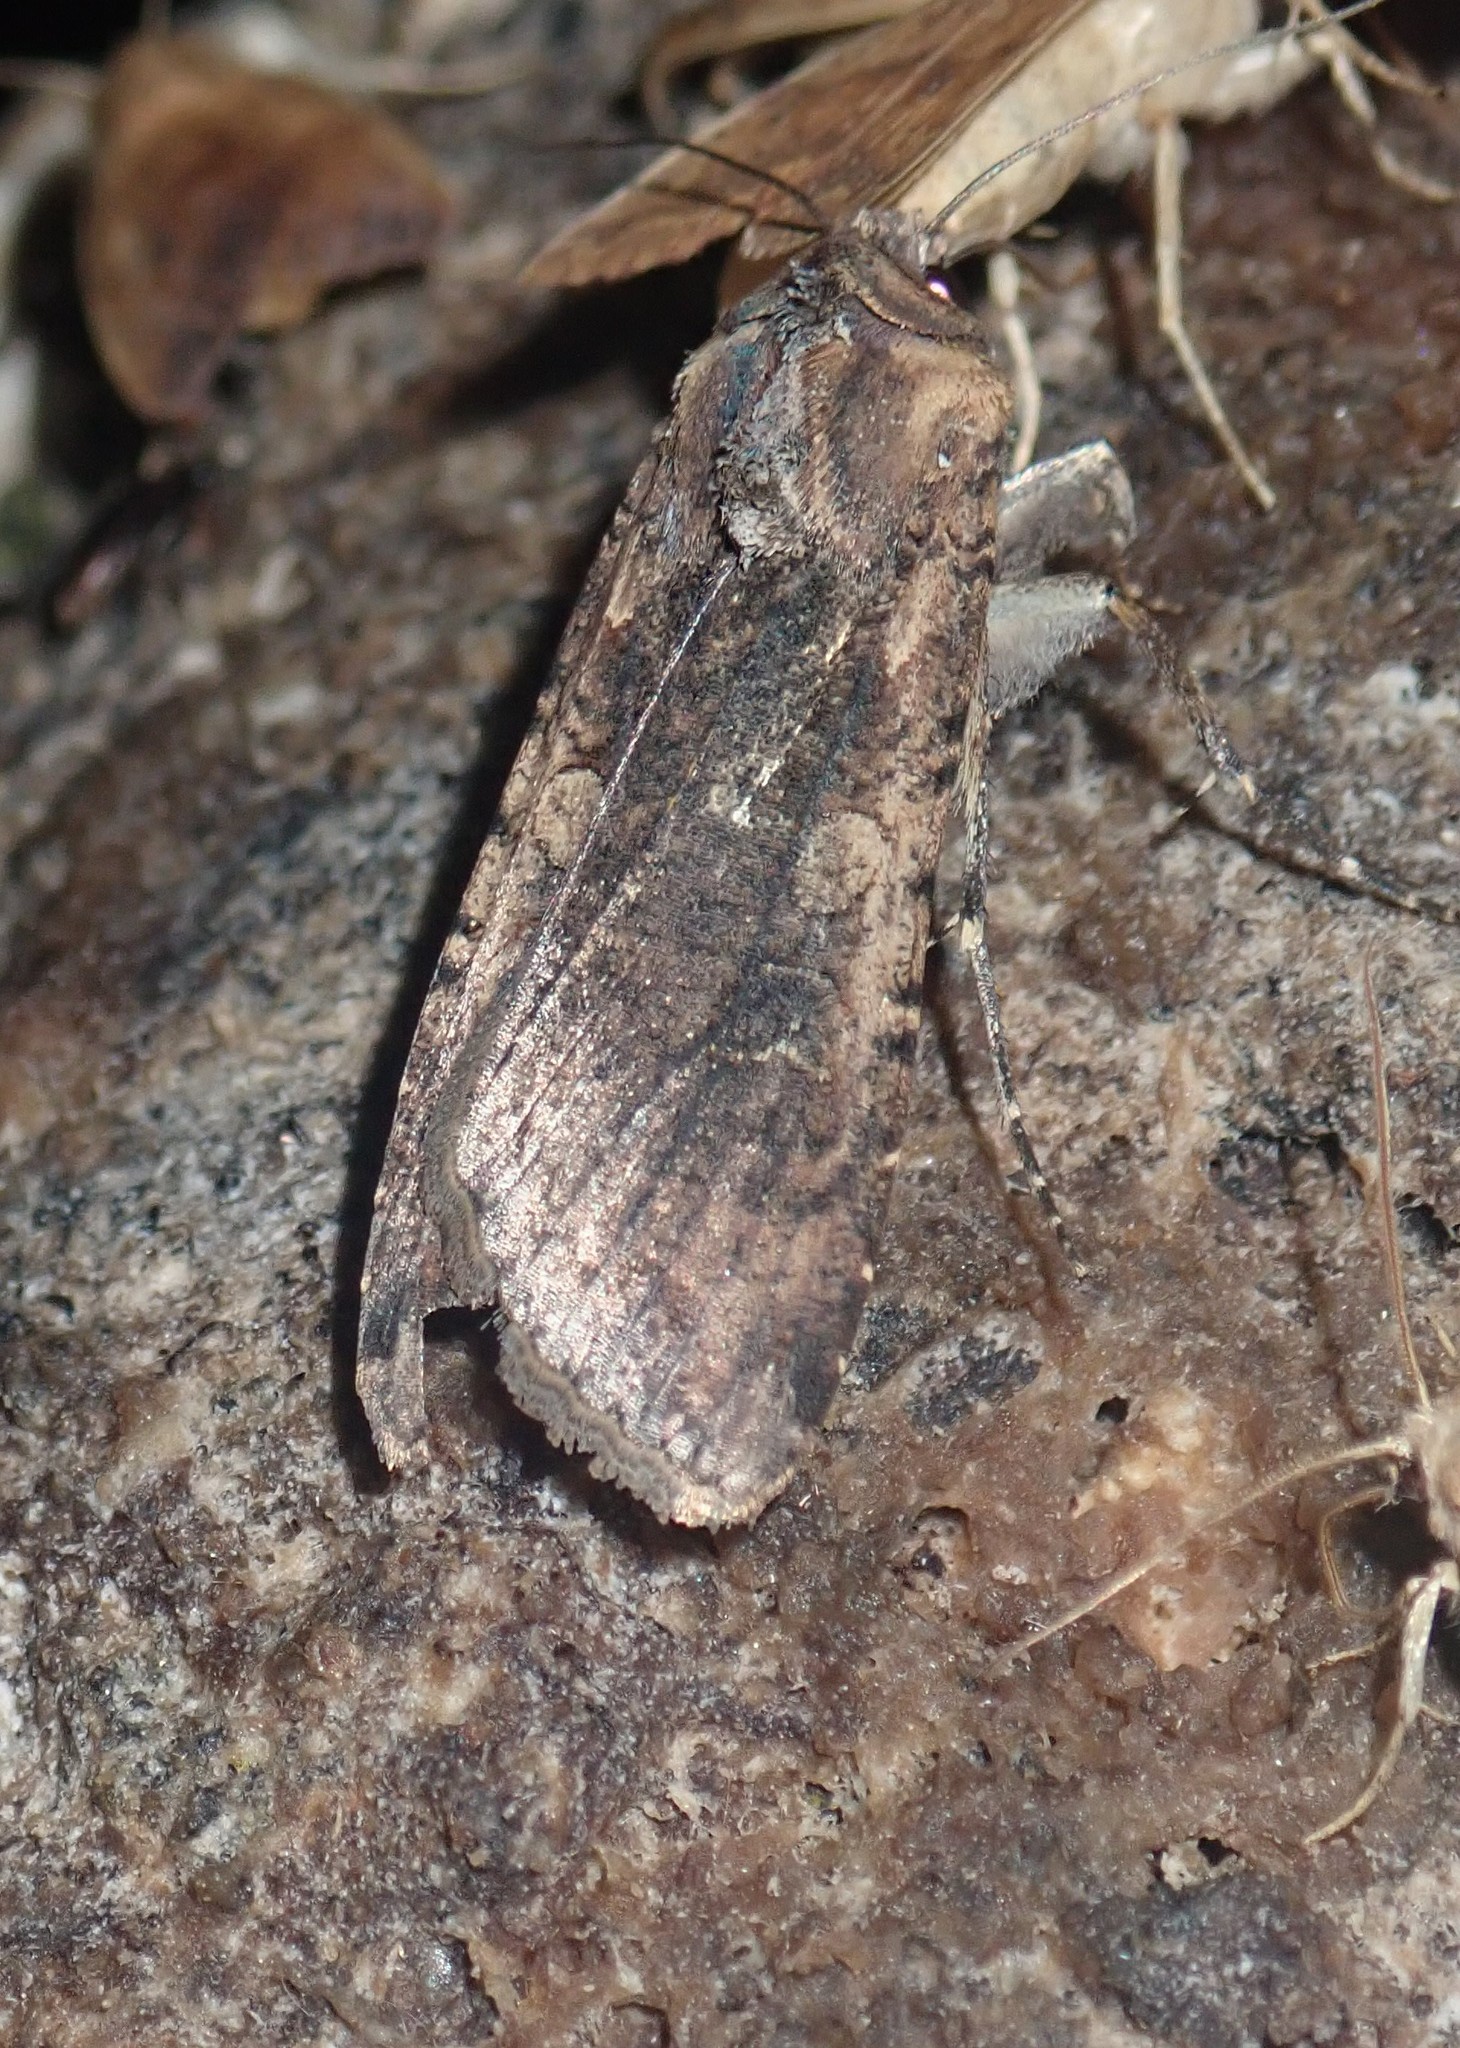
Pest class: cutworms